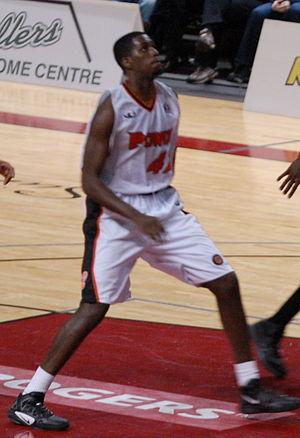
Omari Johnson, né le 16 mai 1990, à Kingston, en Jamaïque, est un joueur jamaïcain naturalisé américain de basket-ball. Il évolue au poste d'ailier.